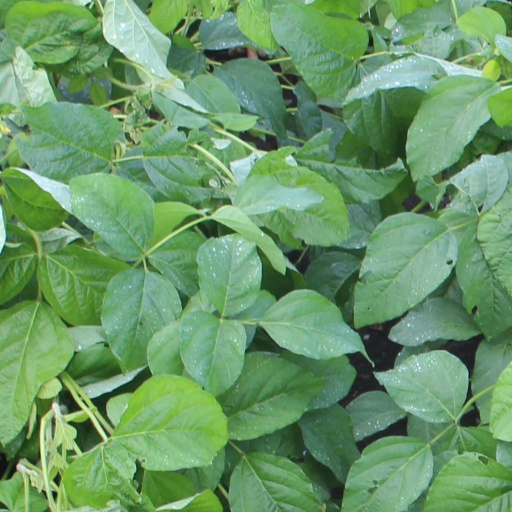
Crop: soybean